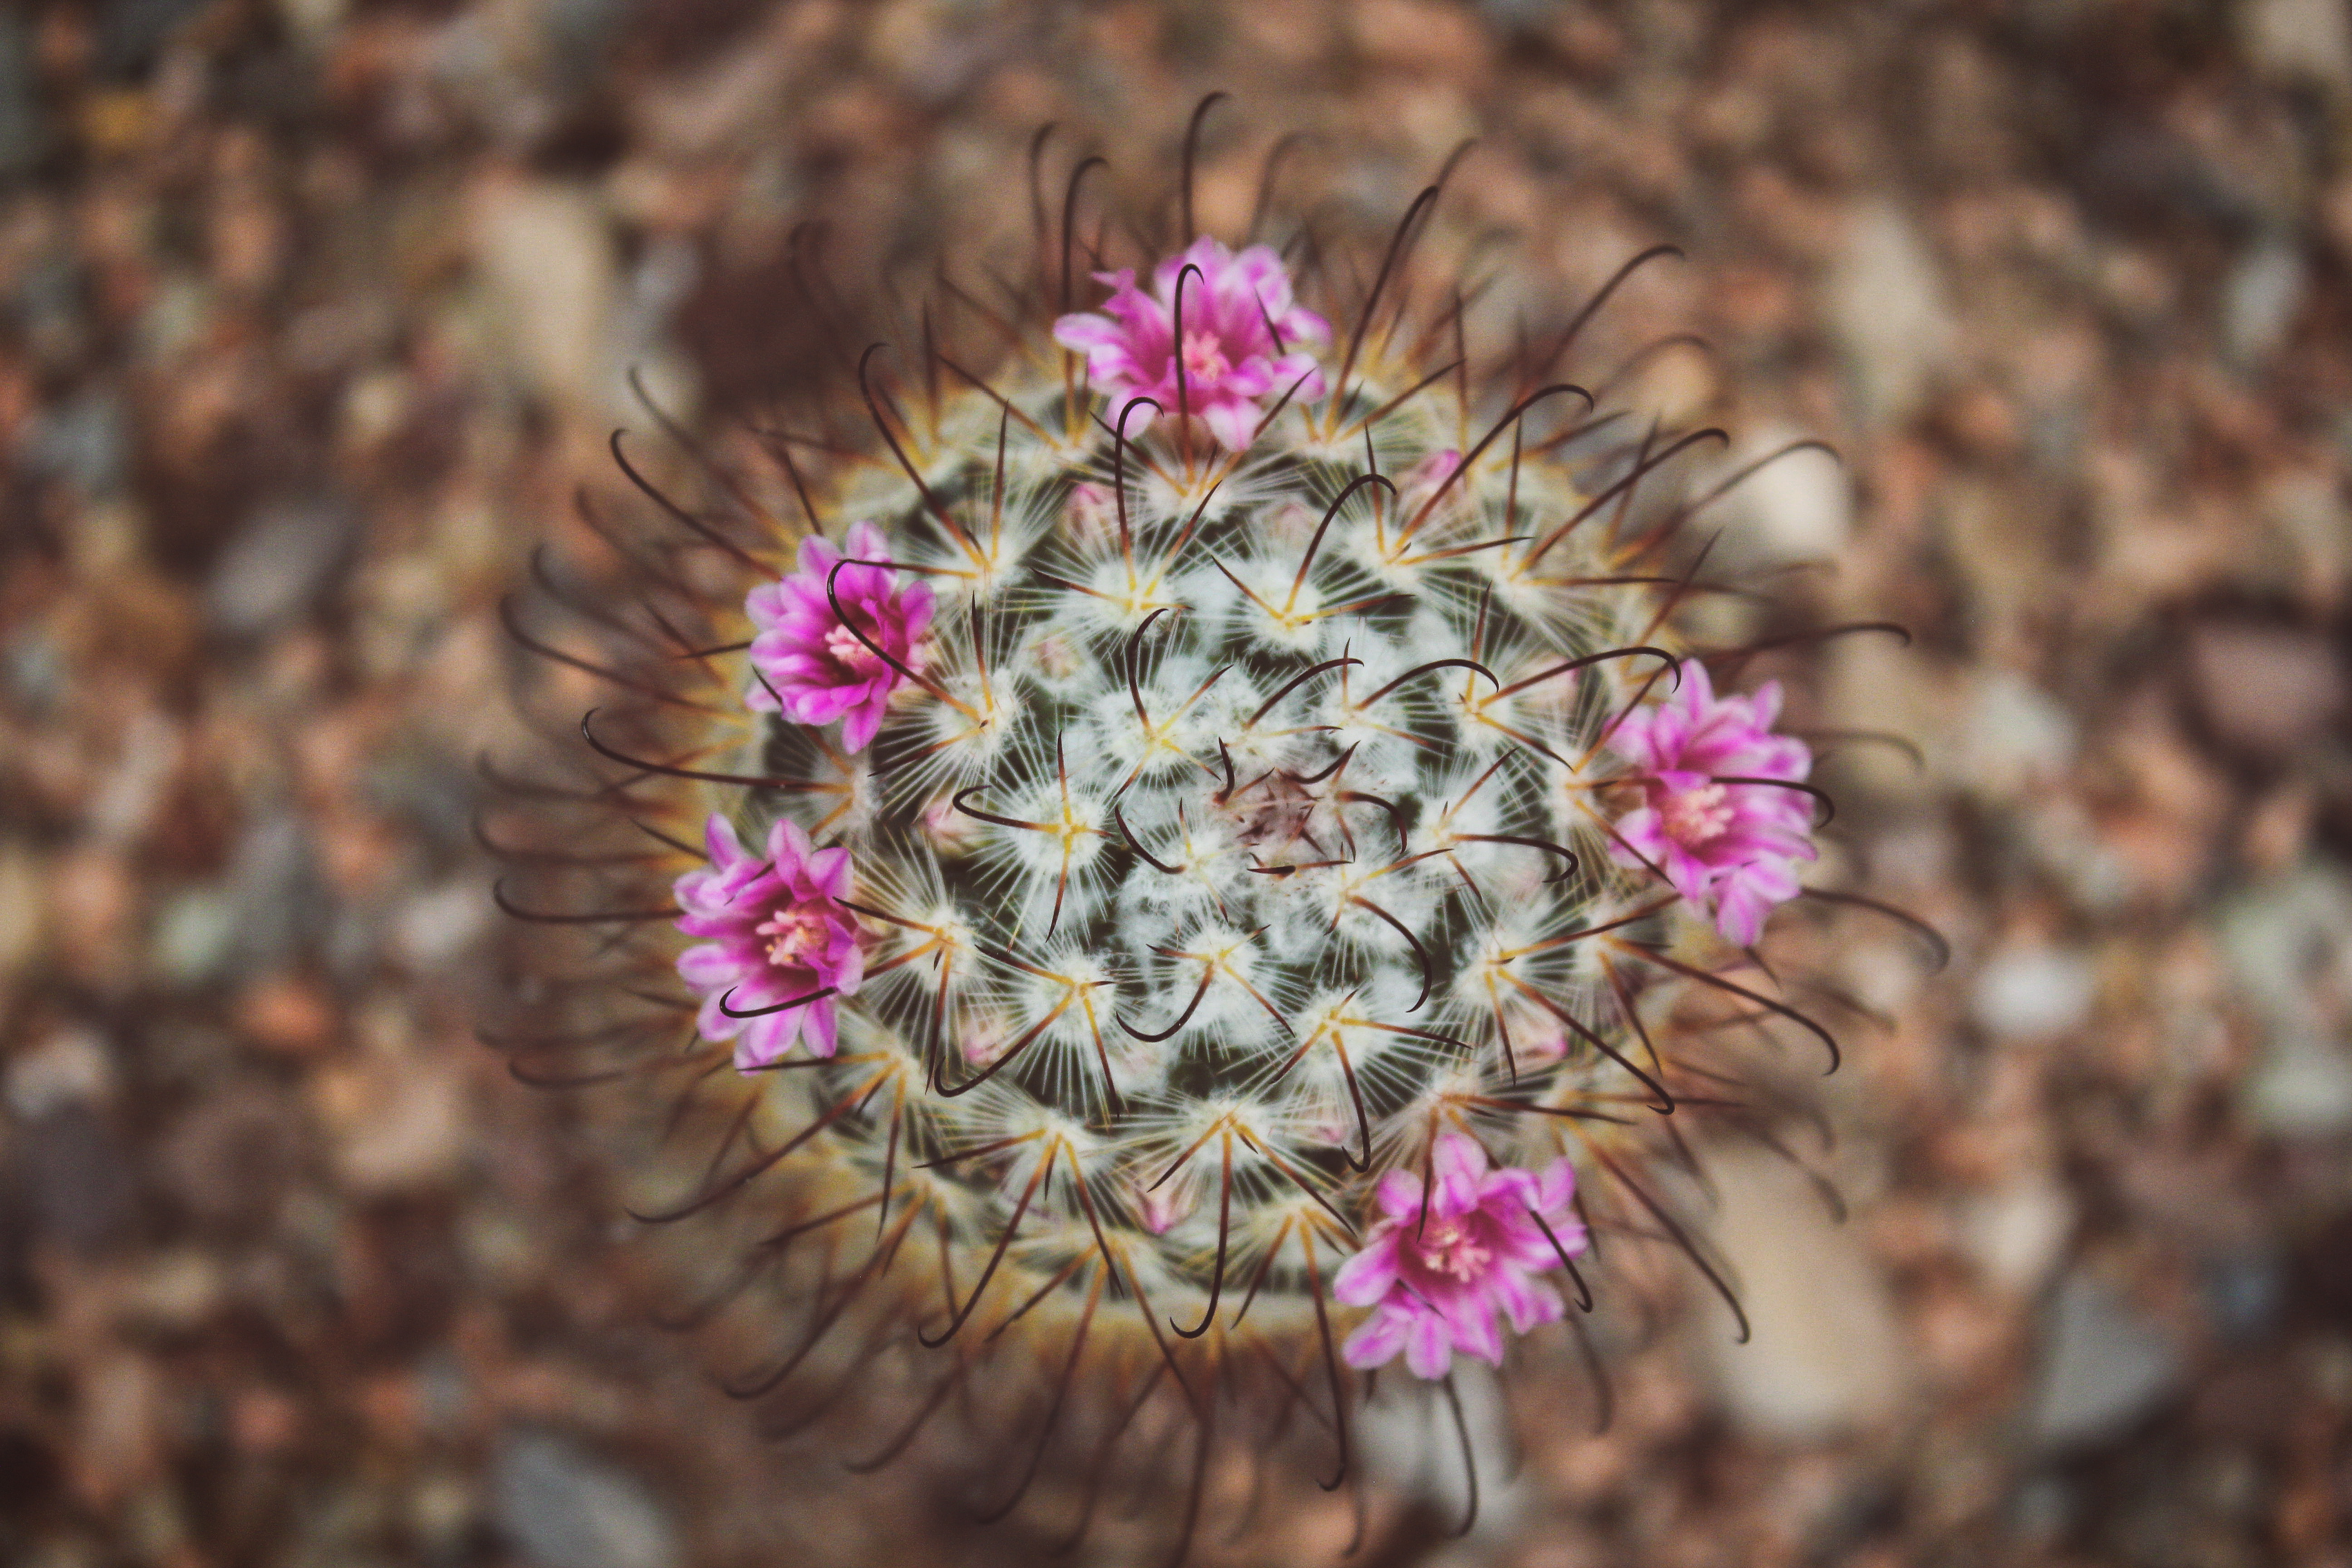
nature, blossom, cactus, plant, photography, leaf, flower, petal, botany, cacti, flora, wildflower, close up, spikey, thistle, macro photography, flowering plant, daisy family, land plant, thorns spines and prickles